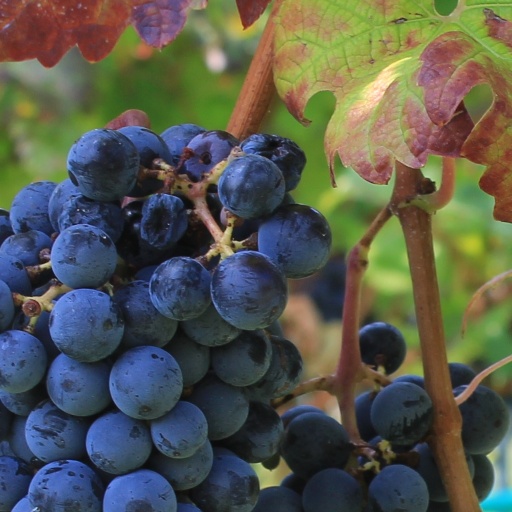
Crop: grape